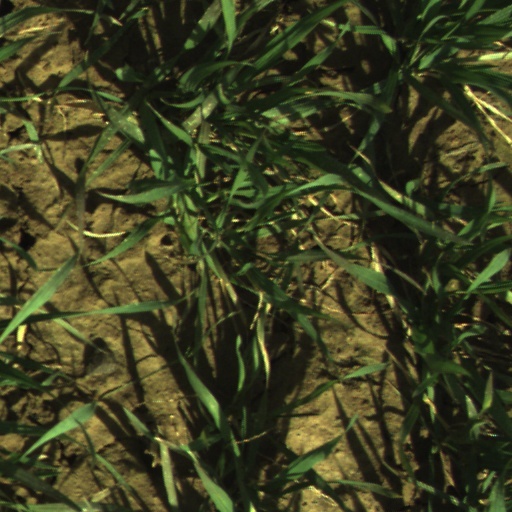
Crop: wheat